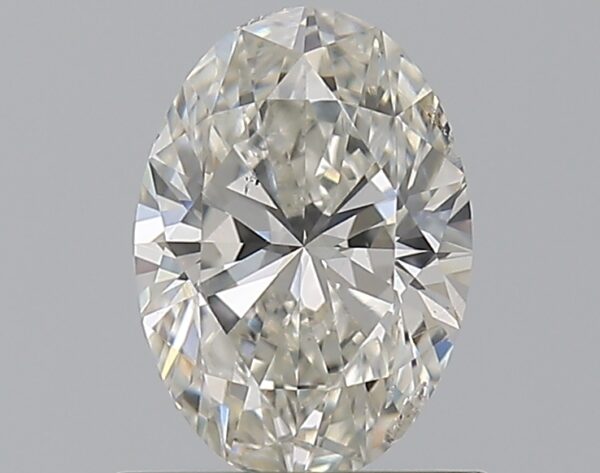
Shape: oval
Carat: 0.7
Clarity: SI2
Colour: E
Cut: EX
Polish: EX
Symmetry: VG
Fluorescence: VS
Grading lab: GIA
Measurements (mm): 6.98 x 4.95 x 3.16